Lost Girls (graphic novel)

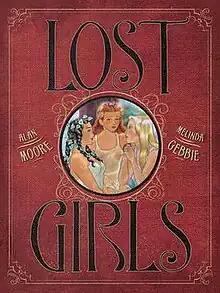
Cover of "Lost Girls" single-volume hardcover edition.

Lost Girls is a graphic novel written by Alan Moore and illustrated by Melinda Gebbie, depicting the sexually explicit adventures of three female fictional characters of the late 19th and early 20th century: Alice from Lewis Carroll's "Alice's Adventures in Wonderland" and "Through the Looking-Glass", Dorothy Gale from L. Frank Baum's "The Wonderful Wizard of Oz", and Wendy Darling from J. M. Barrie's "Peter and Wendy". They meet as adults in 1913 and describe and share some of their erotic adventures with each other.